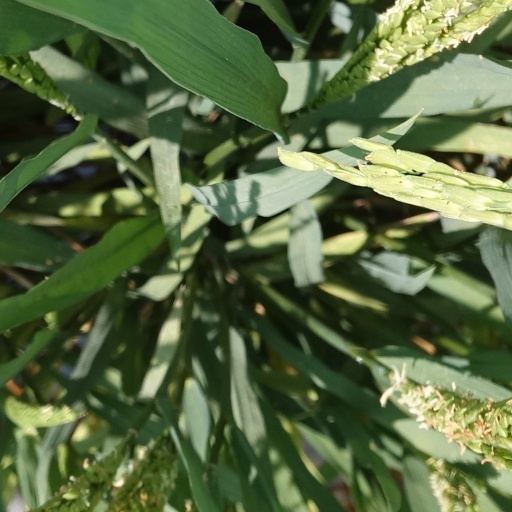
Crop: rice